Albino SyCip

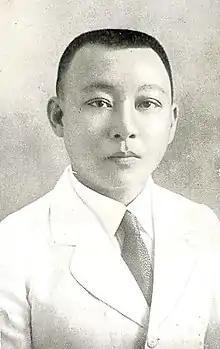
Photo of SyCip published in 1930

Albino Z. SyCip (last name also spelled as Sycip) (c. 1888May 2, 1978) was a Chinese Filipino financier of Fujianese origin. He was known as the "Dean of Philippine Banking". He earned his law degree from the University of Michigan School of Law in Ann Arbor, Michigan.